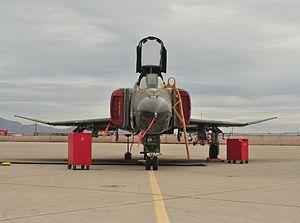
Le 309th Aerospace Maintenance and Regeneration Group, souvent appelé « The Boneyard », est un service de stockage et de maintenance d'avions de l'United States Air Force situé à la Davis-Monthan Air Force Base à Tucson dans l'Arizona. L'AMARG s'appelait initialement le Military Aircraft Storage and Disposal Center puis l'Aerospace Maintenance and Regeneration Center.